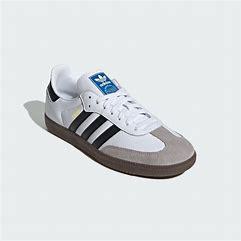
Brand: Adidas
Model: Samba OG